Cruzeiro do Sul, Acre

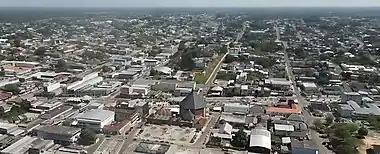
The city of Cruzeiro do Sul, Brazil

The principal economic activity of the municipality is rubber extraction and export, as it was in the majority of the state of Acre. This business attracted many immigrants in the 20th century, including Germans. Of lesser importance is the farming of the commodities of cassava, coffee and rice. The city also operates as a regional trading center.